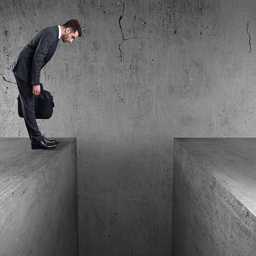
businessman standing on the edge of wall and look down